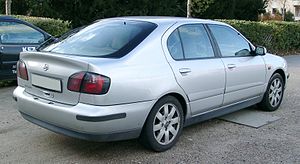
Nissan Primera P11 / Primera P11-144 (1999–2001)
Modelserien P11 fra den japanske bilfabrikant Nissan Motor var den anden generation af den store mellemklassebil Primera. Frem til det første facelift fandtes der ud over sedan og combi coupé ingen Traveller. For at lukke dette hul blev stationcarudgaven af forgængeren fortsat produceret. Modellen blev i USA solgt under navnet Infiniti G20.